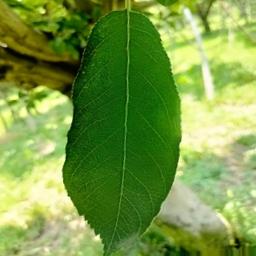
Label: Healthy